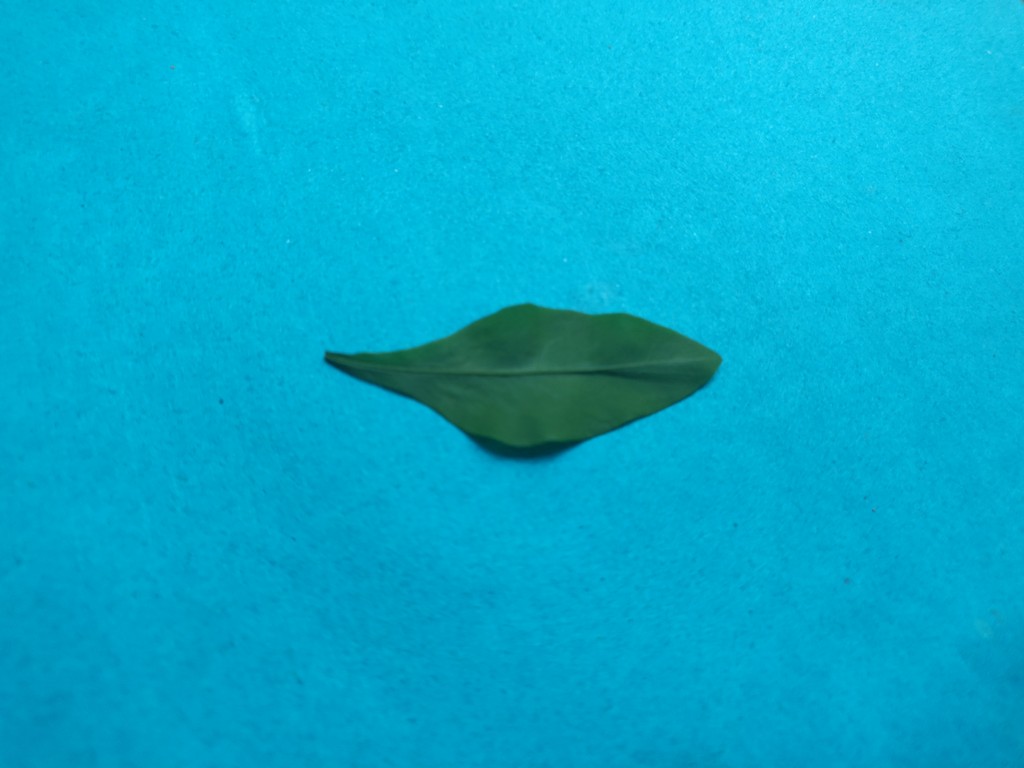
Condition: Healthy
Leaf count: single
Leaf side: front